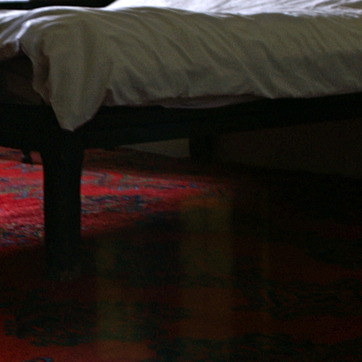
Material: carpet